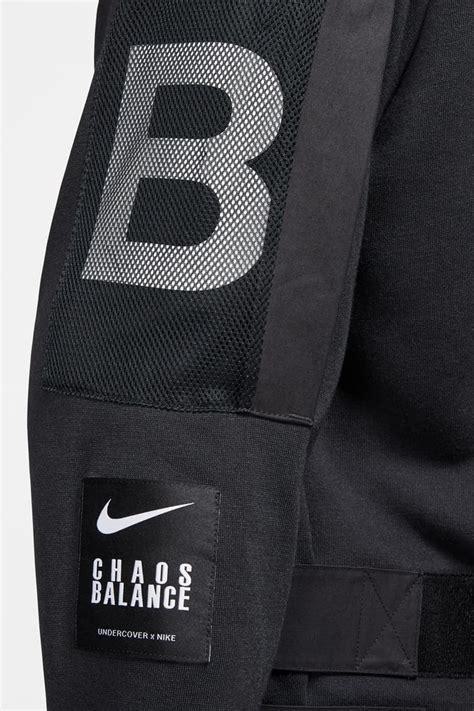
Brand: Nike
Model: Undercover